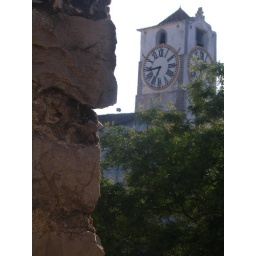
Awkward clock tower in titilating Tavira.